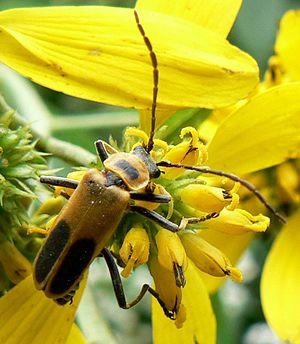
Cantharide de Pennsylvanie
La Cantharide de Pennsylvanie, ou Grand cantharide jaune, est un Coléoptère de la famille des Cantharidae qui se rencontre dans le Nord-Est de l'Amérique du Nord.